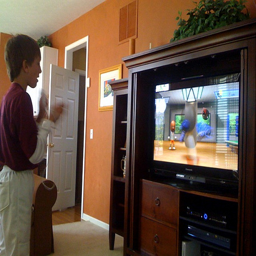
A young boy is standing in front of a television mesmorized.
Child standing in front of television interacting with a video gaming system.
A boy standing in front of a TV, playing a Wii sports game.
A boy is playing a Nintendo Wii console
A young boy playing video games on tv.